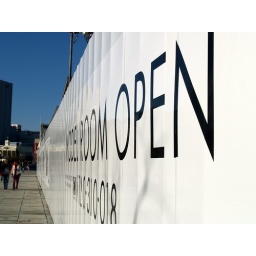
white wall for under construction new buildings.